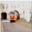
Label: streetcar